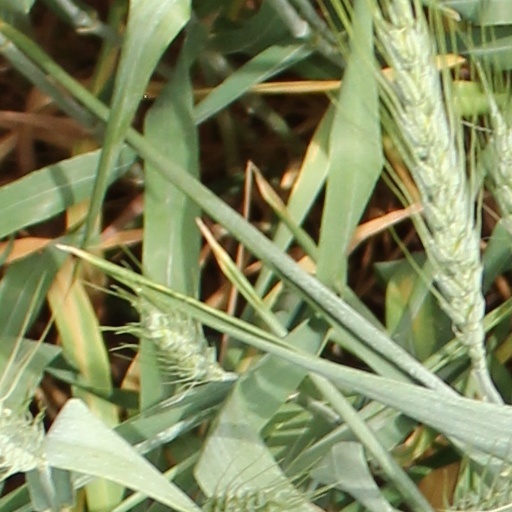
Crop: wheat